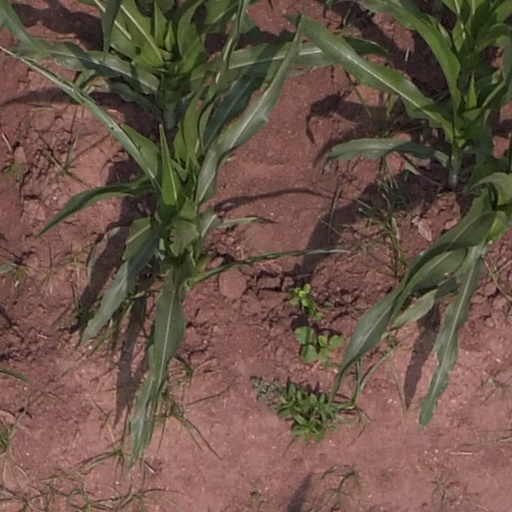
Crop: maize; corn